Margaret Sekaggya

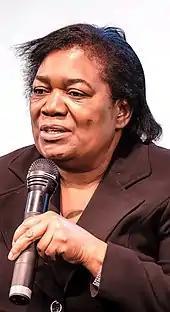
Sekaggya in 2016

Margaret Sekaggya is a Ugandan lawyer and human rights activist. From 2008 to 2014, Sekaggya was the United Nations special rapporteur for human rights defenders.